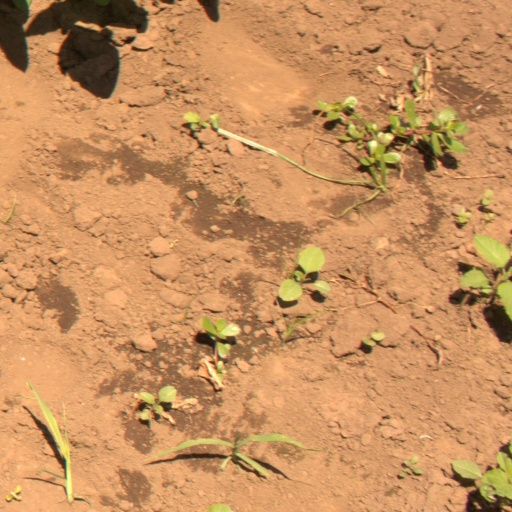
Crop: soybean